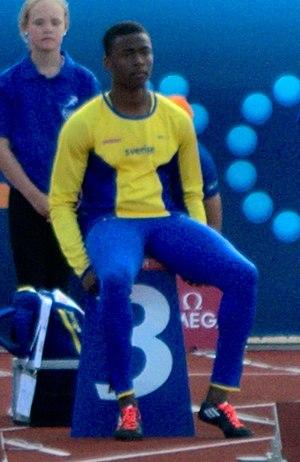
Austin Hamilton est un athlète suédois, spécialiste du sprint.